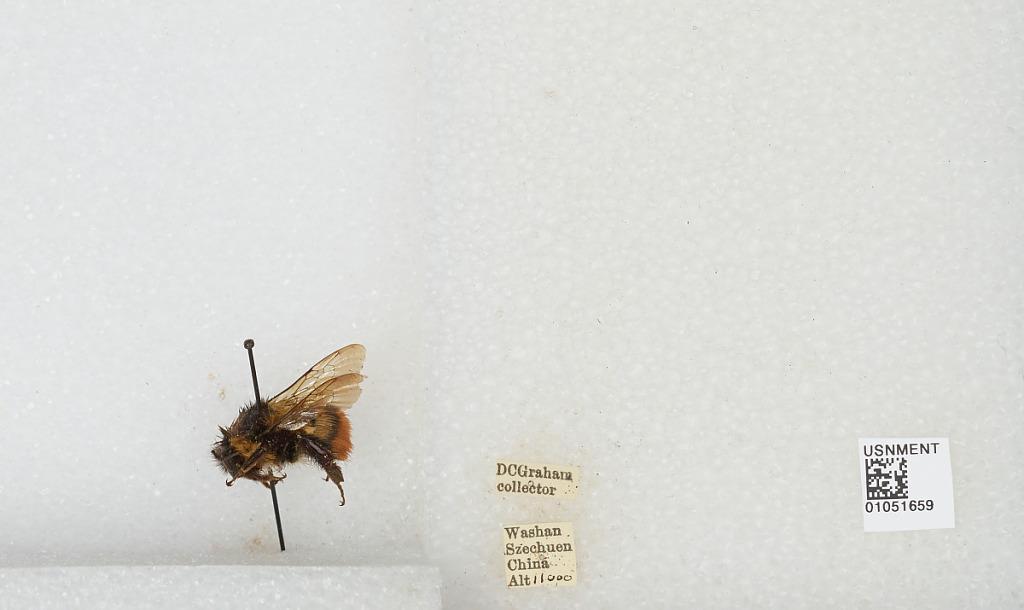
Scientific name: Bombus sp.
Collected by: D. Graham
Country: China
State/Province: Sichuan
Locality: Washan